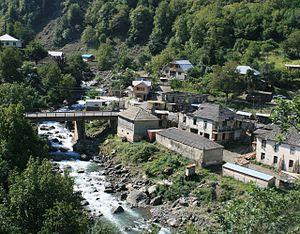
La centrale hydroélectrique de Khudoni est un projet de centrale hydroélectrique sur la rivière Ingouri, dans la région de Mingrélie-et-Haute-Svanétie en Géorgie.